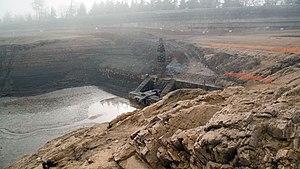
Fond du lac
Le lac de Saint-Ferréol est un lac de barrage français de la montagne Noire situé sur le Laudot, dans les départements de la Haute-Garonne, du Tarn et de l'Aude en région Occitanie. Augmenté par la rigole de la montagne grâce à la percée des Cammazes, il est le principal réservoir pour l'alimentation en eau du canal du Midi.